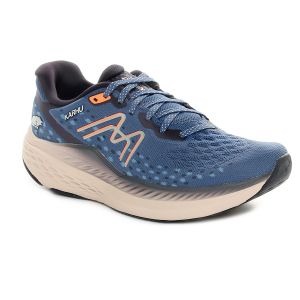
Karhu Scarpa da Running Uomo  Mestari Run Blu   Sconto 30%
Prezzo: 119,00 €